Cremasque Territory

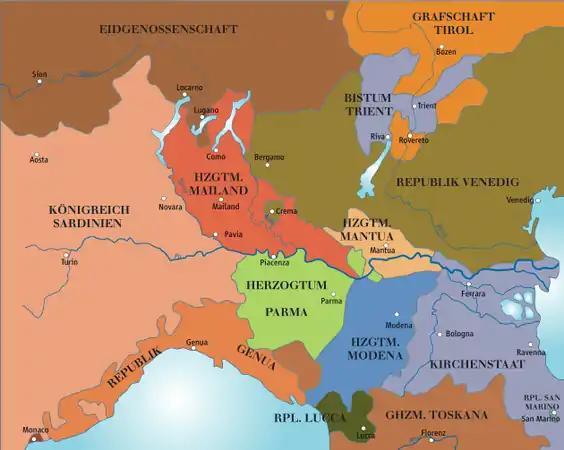

Starting in 1449, the Cremasque territory became part of the Republic of Venice, constituting a quasi-exclave included in the Duchy of Milan; a fortified and manned road, called "la Steccata" connected it to the Bergamo territory between Castel Gabbiano and Sola.